Jerry Parr

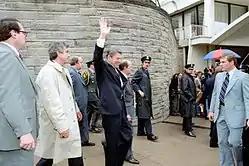
US President Ronald Reagan waves just before he is shot outside a Washington hotel on March 30, 1981. From left are an unidentified man in a business suit; Parr, in raincoat, who pushed Reagan into the limousine; press secretary James Brady, who was seriously wounded; Reagan; Michael Deaver, Reagan's aide; unidentified policeman; Washington policeman Thomas Delahanty, who was shot in the neck; and Secret Service agent Tim McCarthy, who was shot in the chest.

On March 30, 1981, John Hinckley Jr. opened fire on President Ronald Reagan as he exited the Washington Hilton Hotel after giving a speech, firing six bullets in 1.7 seconds. Parr quickly pushed Reagan into the limousine, and as a result, one of the bullets overshot the president. Parr's prompt reaction had saved Reagan from being hit in the head. The final bullet ricocheted off the armored side of the limousine and hit the president in the left underarm, grazing a rib and lodging in his lung, causing it to partially collapse, and stopping less than an inch (25 mm) from his heart.